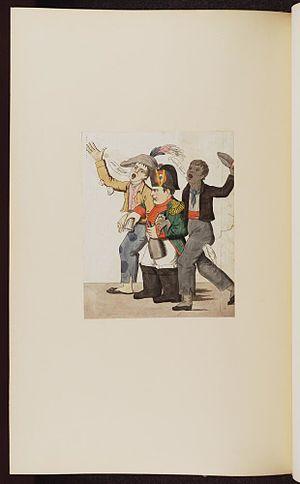
Les Cent-Jours sont la période de l'histoire de France comprise entre le retour en France de l'empereur Napoléon Iᵉʳ, le 1ᵉʳ mars 1815, et la dissolution de la Commission Napoléon II, chargée du pouvoir exécutif après la seconde abdication de Napoléon Iᵉʳ, le 7 juillet 1815.
Le terme « traites négrières », ou « traite des nègres » ou « traite des noirs », désigne le commerce d'esclaves dont ont été victimes, par millions, les populations de l'Afrique de l'Ouest, l'Afrique centrale et l'Afrique australe durant plusieurs siècles. Pour qu'il y ait traite négrière, il faut que les six éléments suivants soient combinés.